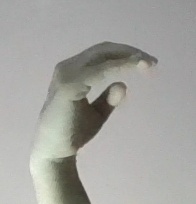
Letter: jeem